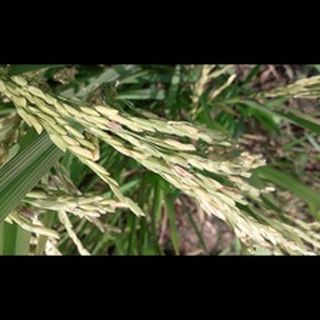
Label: healthy_rice